Qing dynasty

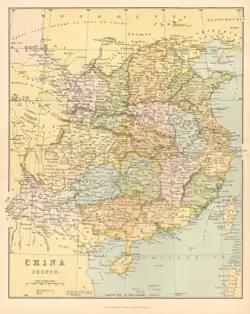
The Eighteen Provinces of China proper in 1875

In order not to let the routine administration take over the running of the empire, the Qing emperors made sure that all important matters were decided in the "Inner Court", which was dominated by the imperial family and Manchu nobility and which was located in the northern part of the Forbidden City. The core institution of the inner court was the Grand Council. It emerged in the 1720s under the reign of the Yongzheng Emperor as a body charged with handling Qing military campaigns against the Mongols, but soon took over other military and administrative duties, centralising authority under the crown. The Grand Councillors served as a sort of privy council to the emperor.